Sky position (RA, Dec in degrees): 180.133, 5.065
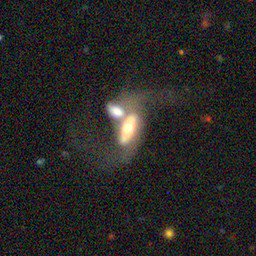
Galaxy morphology: Merging Galaxies